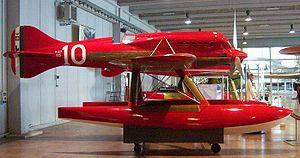
Coupe Schneider
Le Macchi M.67 est un hydravion de course italien conçu par Mario Castoldi et construit par Macchi pour la Coupe Schneider de 1929.
La coupe Schneider, aussi appelée trophée Schneider, est l'un des nombreux prix créés par de riches mécènes qui, au début du XXᵉ siècle, voulaient faire progresser la jeune aviation. La coupe fut définitivement gagnée par le Royaume-Uni en 1931.